John Acland (died 1620)

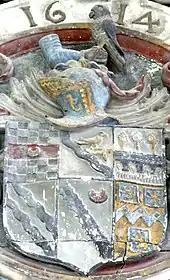
Acland's Heraldic achievement

Sir John Acland's monument in Broadclyst Church was described by Pevsner as "one of the most sumptuous Jacobean monuments in Devon and the most splendid of a related group". It was commissioned by Sir John during his lifetime and bears the dates 1613 and 1614. He lies recumbent, in full armour, propped up on his right elbow, with his two widows kneeling at prayer at his head and feet. It was probably constructed by John Deymond, an Exeter mason. The Renaissance style comprises columns, strapwork, cartouches, obelisks, fruit and putti It displays the following Latin inscriptions: "Anno Domini 1613"; "Mors janua vitae" (Death is the gateway to life) and the well-known "Mors mihi lucrum" (Death to me is reward); "Post tenebras spero lucem" (After darkness I hope for light); "Caro mea requiescit in spe" (May my flesh rest in hope); "A Deo omnis victoria" (All victory comes from God). A rectangular space above his effigy which should have contained a marble tablet inscribed with his epitaph remains blank, as it was in 1697 when described by John Prince.